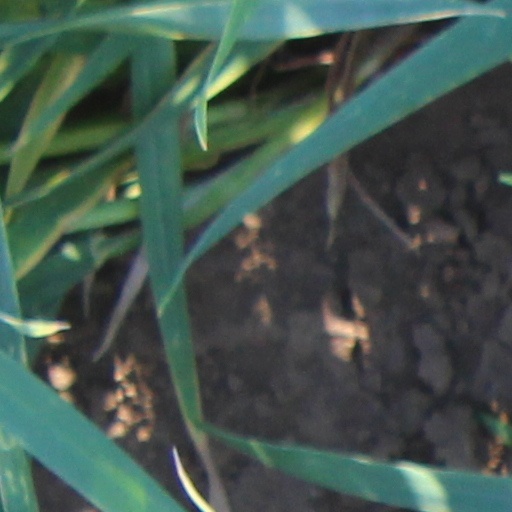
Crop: wheat